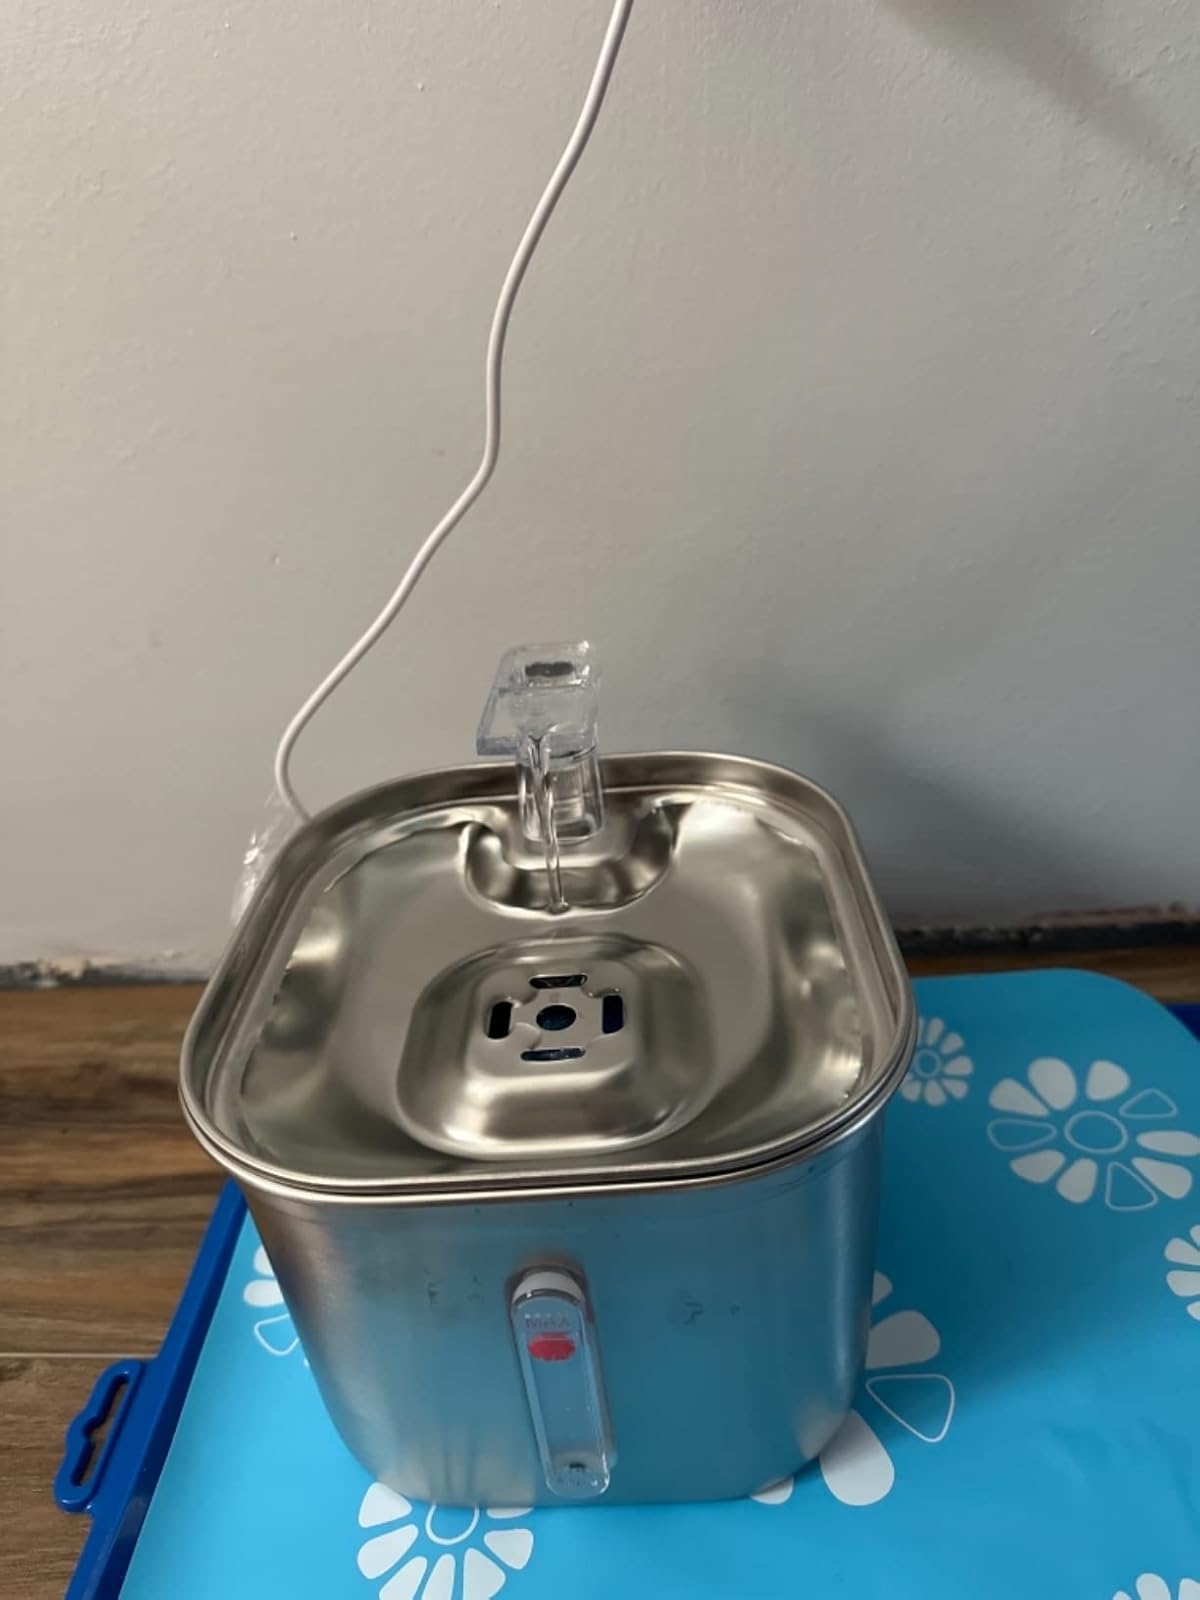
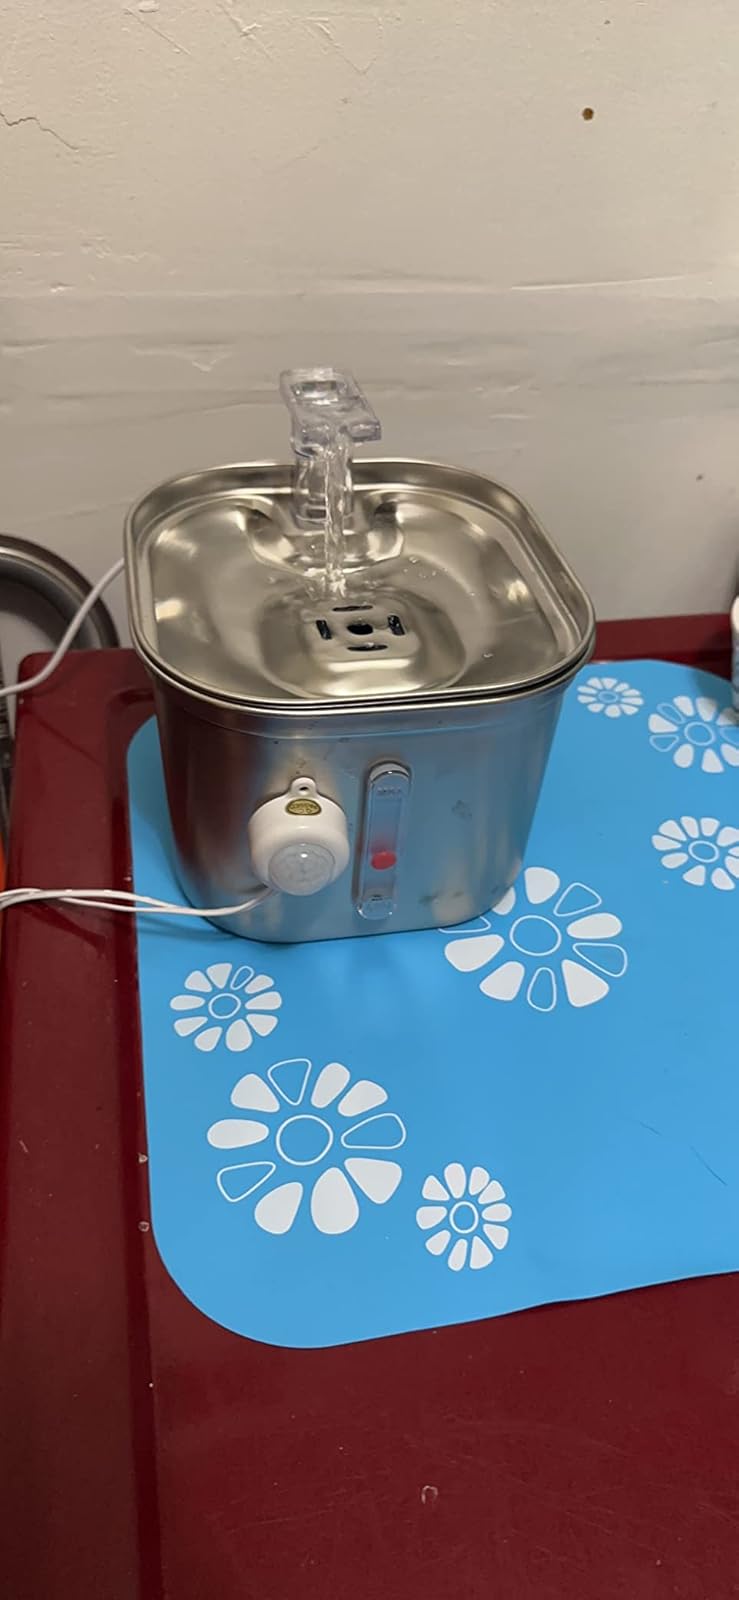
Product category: items_bowl
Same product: yes